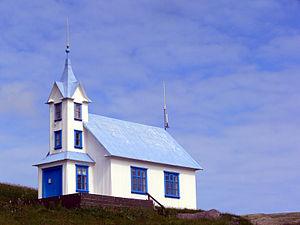
Stöðvarfjörður est une localité islandaise de la municipalité de Fjarðabyggð située à l'est de l'île, dans la région d'Austurland. En 2011, le village comptait 203 habitants.